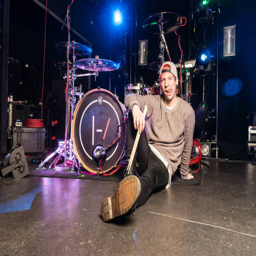
portrait of artist , drummer with artist , photographed before a live performance